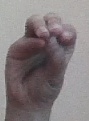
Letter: ha